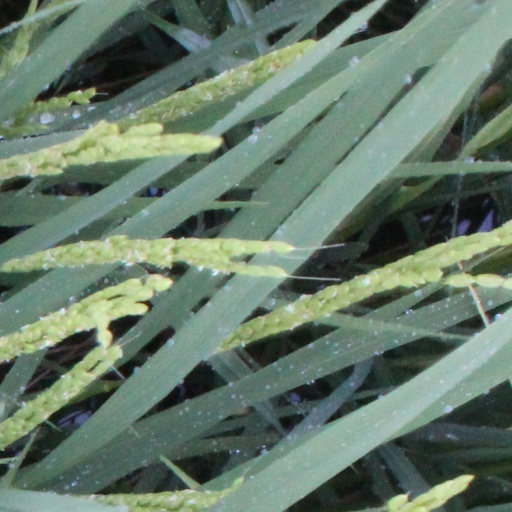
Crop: rice